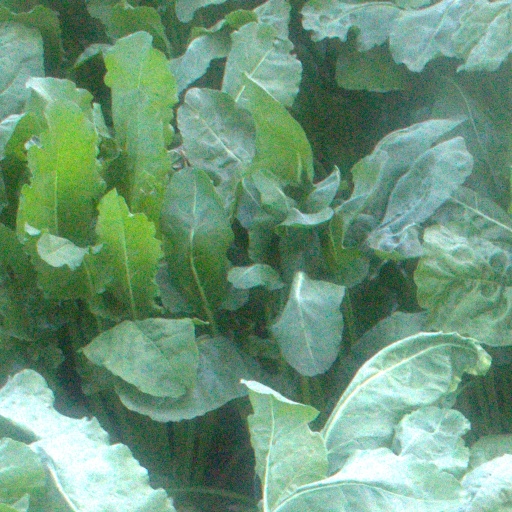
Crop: sugar beet